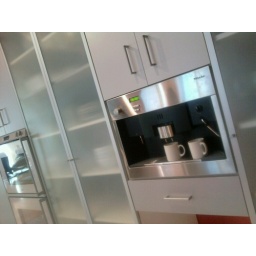
I'm in a house with an espresso machine built into the cabinetry! having a cup now...